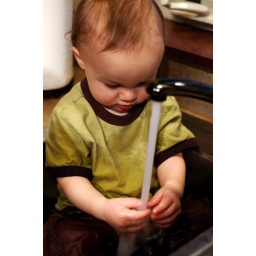
discovering water physics. While sitting in the sink with all his clothes on.